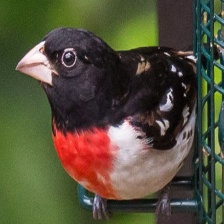
Species: ROSE BREASTED GROSBEAK
Scientific name: PHEUCTICUS LUDOVICIANUS